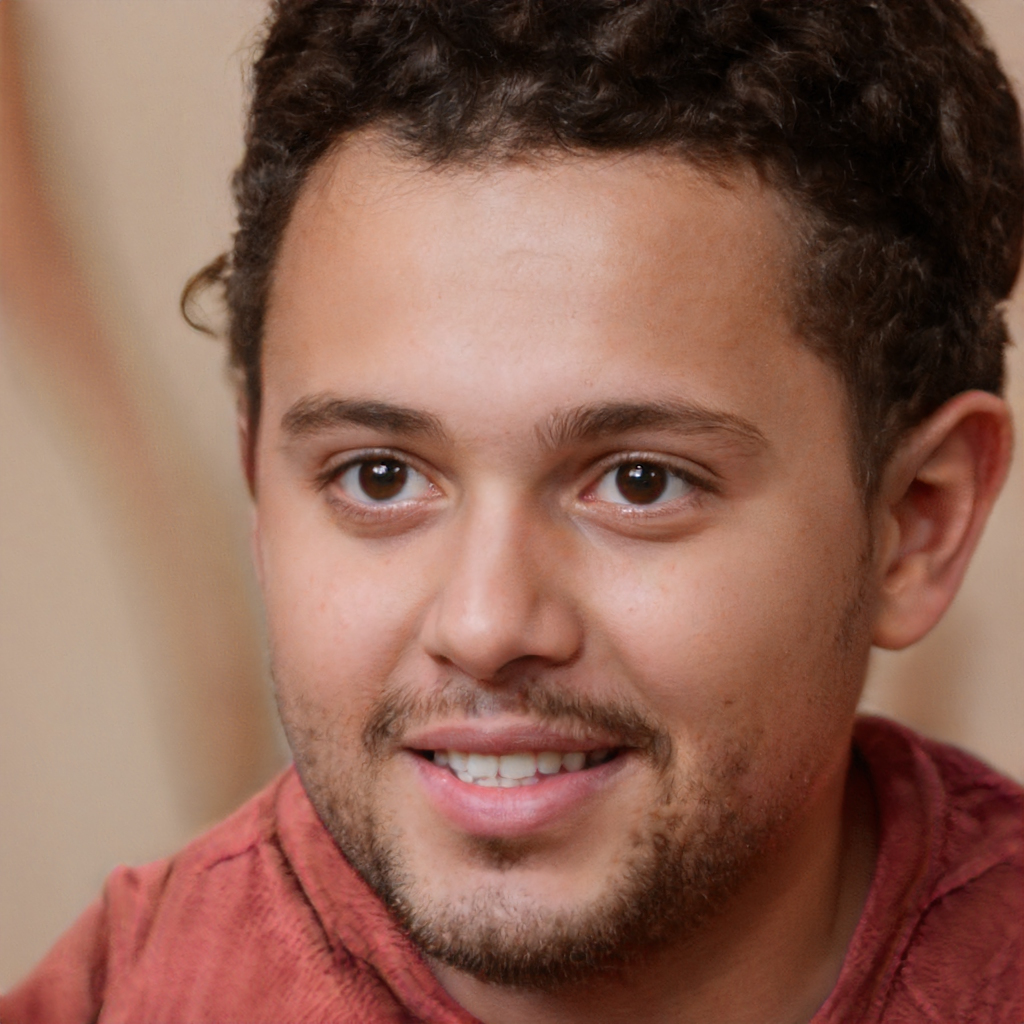
Gender: Male